Order of the People's Hero

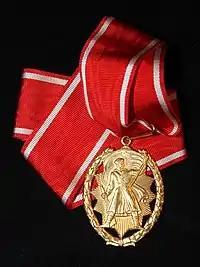
Order of the People's Hero.

The Order of the People's Hero or the Order of the National Hero, was a Yugoslav gallantry medal, the second highest military award, and third overall Yugoslav decoration. It was awarded to individuals, military units, political and other organisations who distinguished themselves by extraordinary heroic deeds during war and in peacetime. The recipients were thereafter known as People's Heroes of Yugoslavia or National Heroes of Yugoslavia. The vast majority was awarded to partisans for actions during the Second World War. A total of 1,322 awards were awarded in Yugoslavia, and 19 were awarded to foreigners.